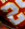
Number: 2